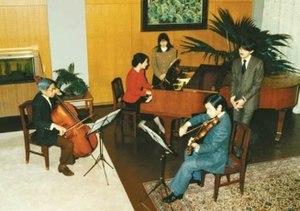
Naruhito, né à l'hôpital de la maison impériale, situé dans le jardin est du Kōkyo dans l'arrondissement de Chiyoda à Tokyo, le 23 février 1960, est le 126ᵉ empereur du Japon depuis le 1ᵉʳ mai 2019. Fils aîné de l'empereur Akihito et de son épouse, l'impératrice Michiko, il succède à son père au lendemain de l'abdication de celui-ci.